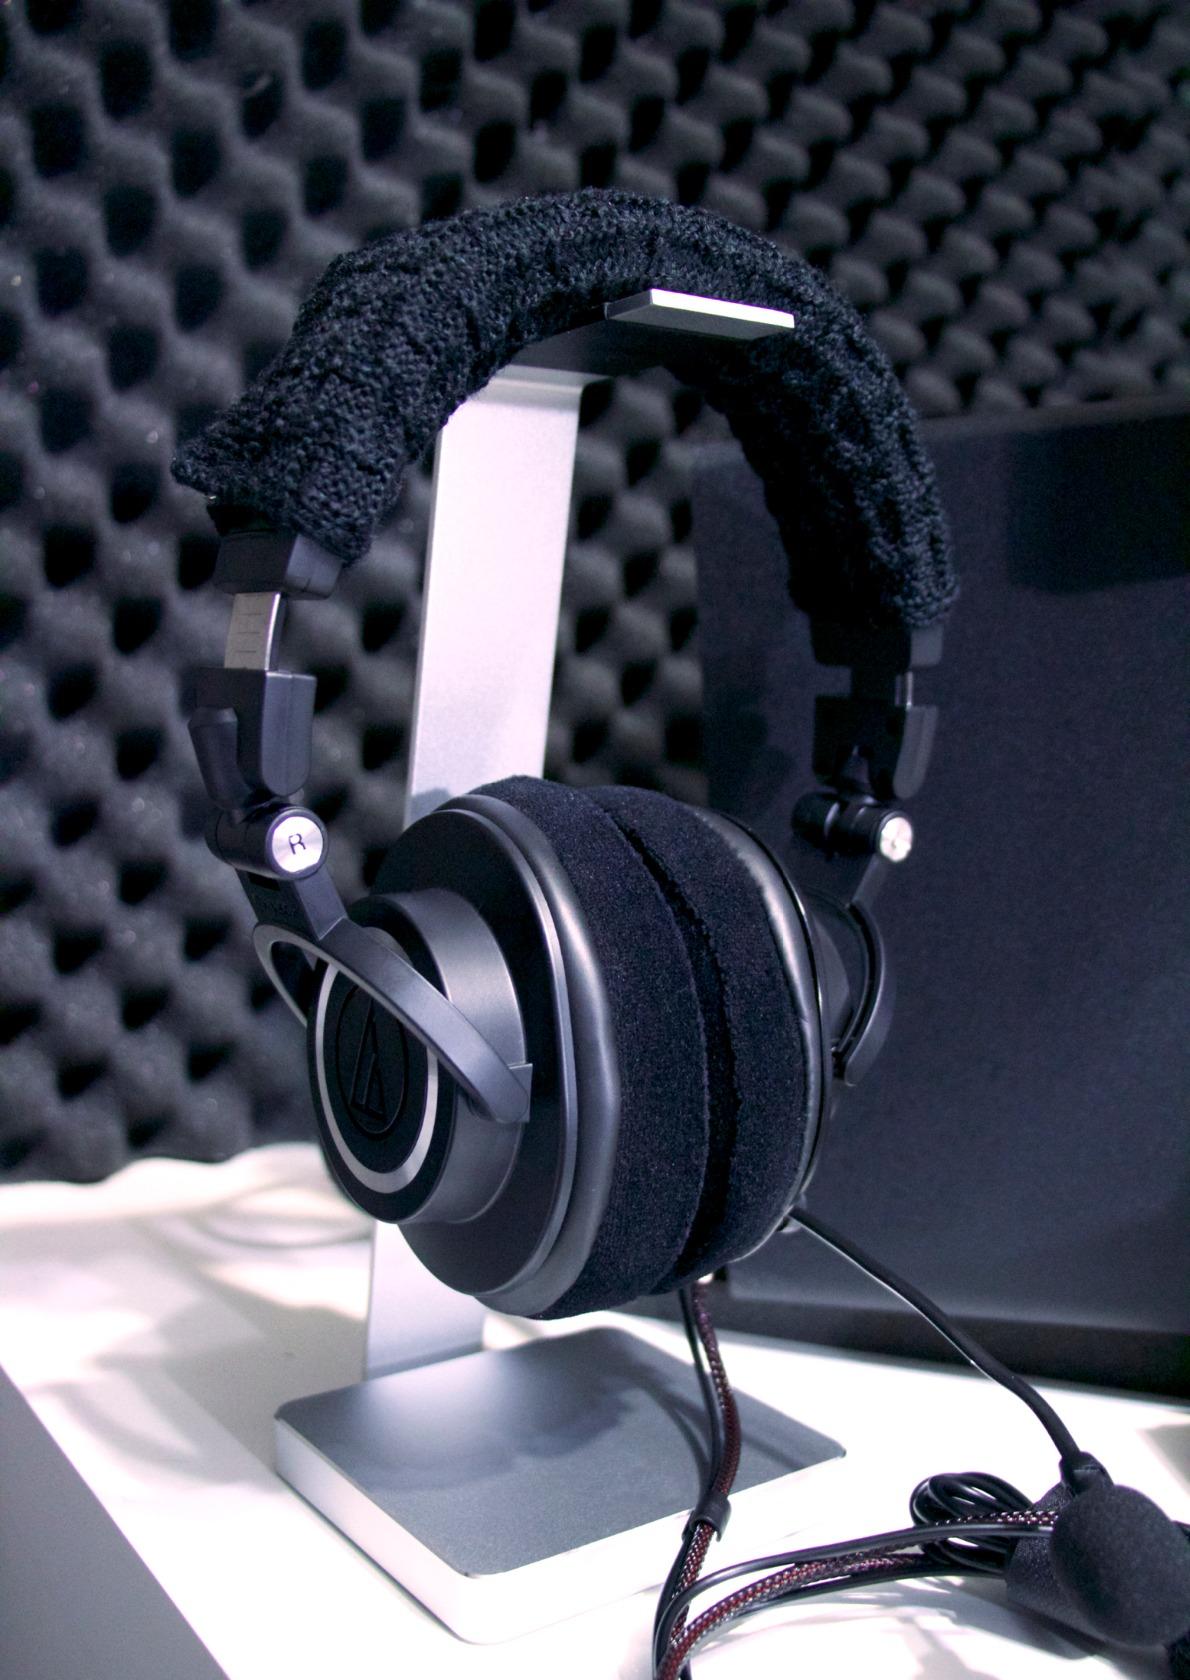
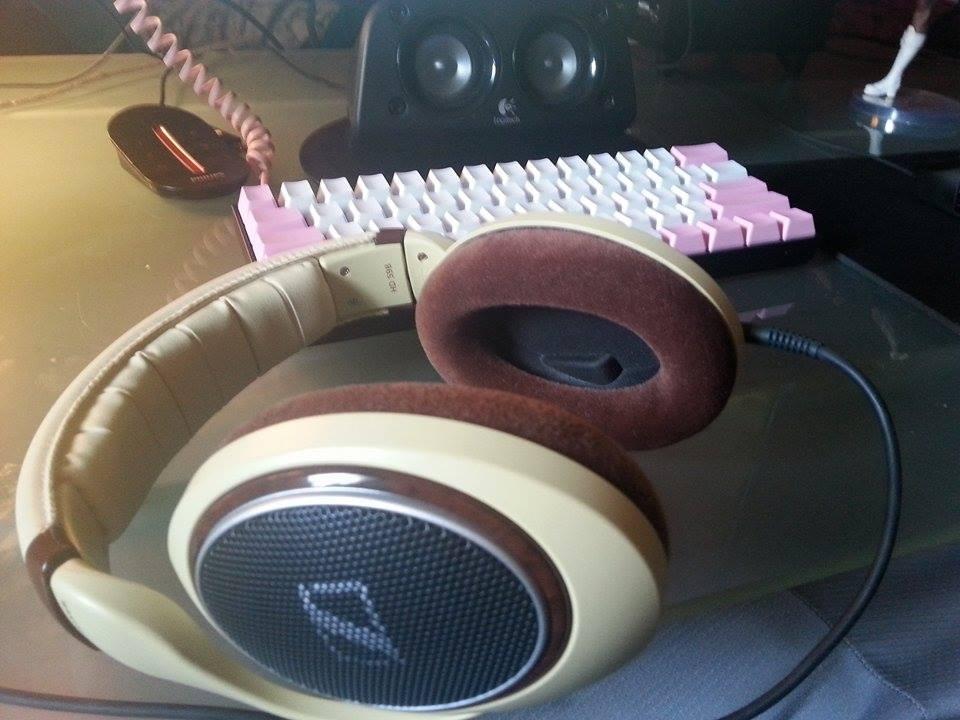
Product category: headphones
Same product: no